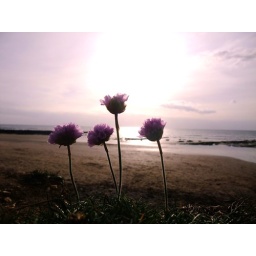
flowers by the beach